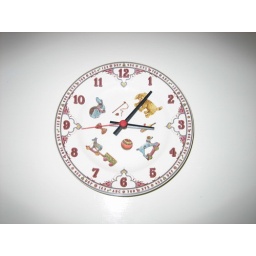
Spode plate clock NEW in box